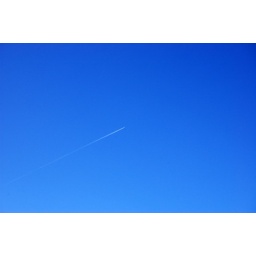
i spotted someone in the middle of the sky in the morning, around nine am